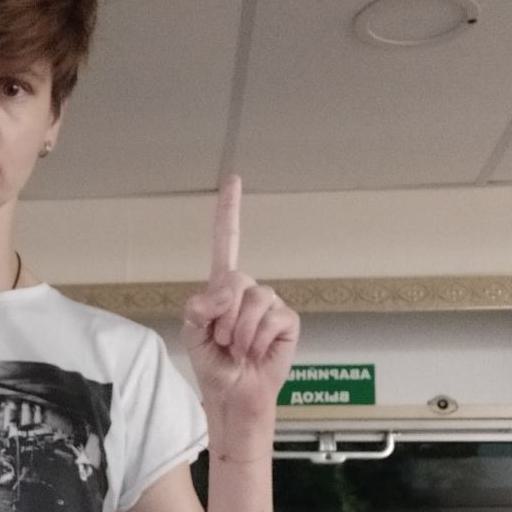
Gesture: one